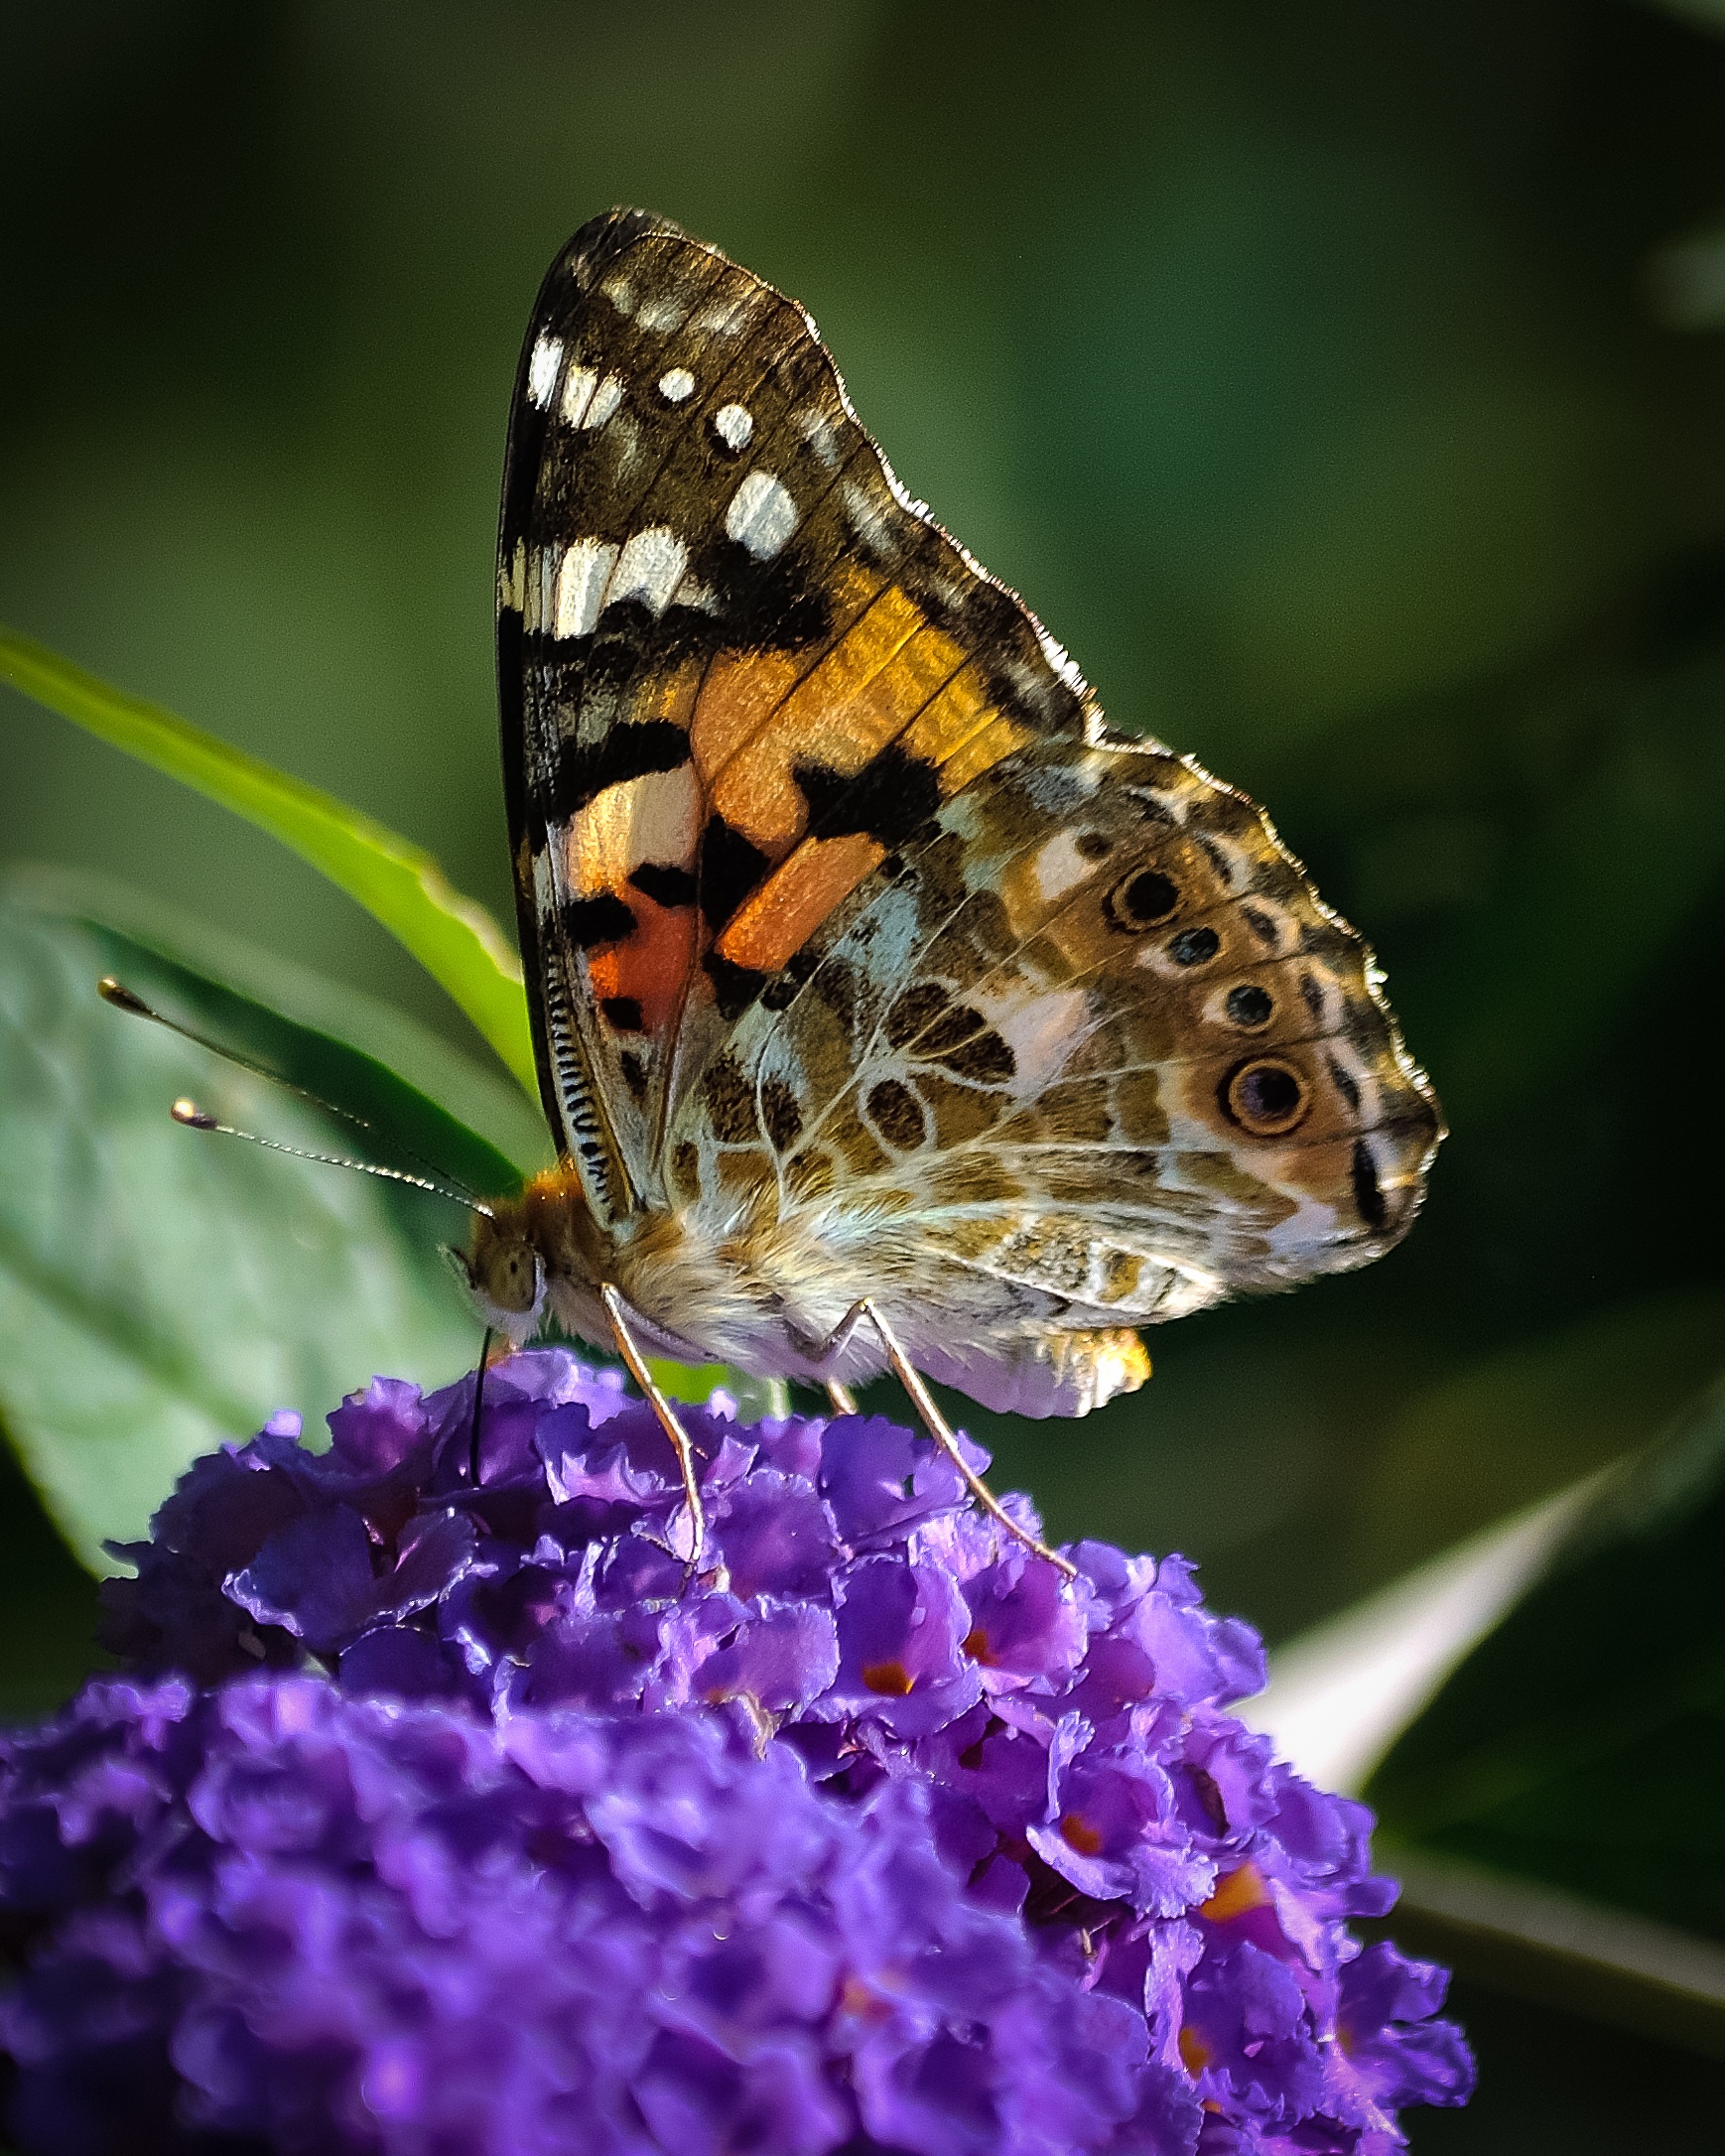
nature, outdoor, wing, plant, photography, flower, animal, wildlife, orange, insect, natural, butterfly, colorful, pink, flora, fauna, invertebrate, close up, vivid, bright, vibrant, macro photography, arthropod, pollinator, moths and butterflies, lycaenid